Valmiera

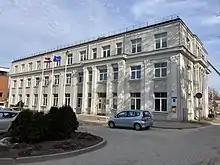
Valmiera City Council

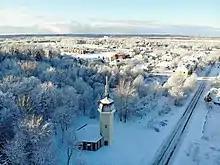
The Blue Hill (Z"ilaiskalns") in winter

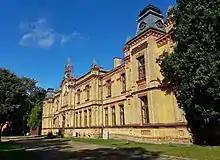
Valmiera State Gymnasium

Valmiera's municipality has been involved a variety of projects to improve the quality of life in the region.